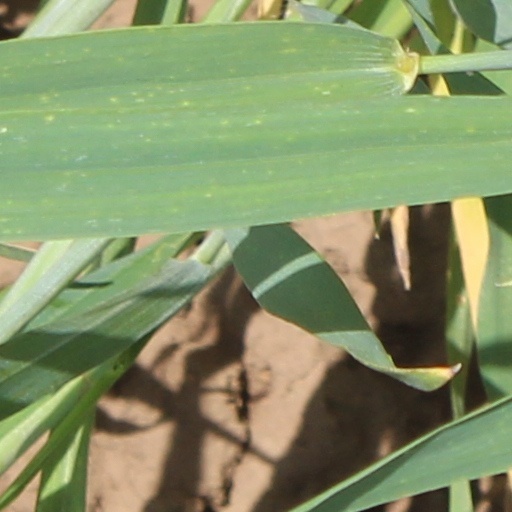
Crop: wheat